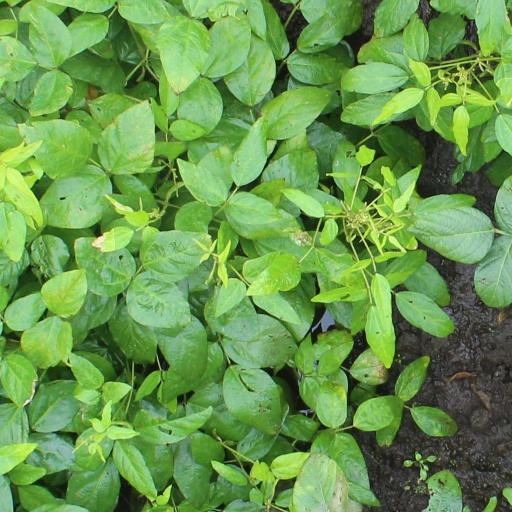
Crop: soybean